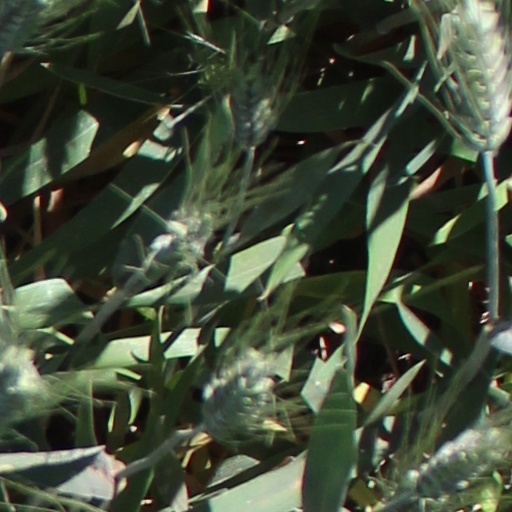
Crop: wheat